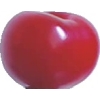
Label: cherry_sour